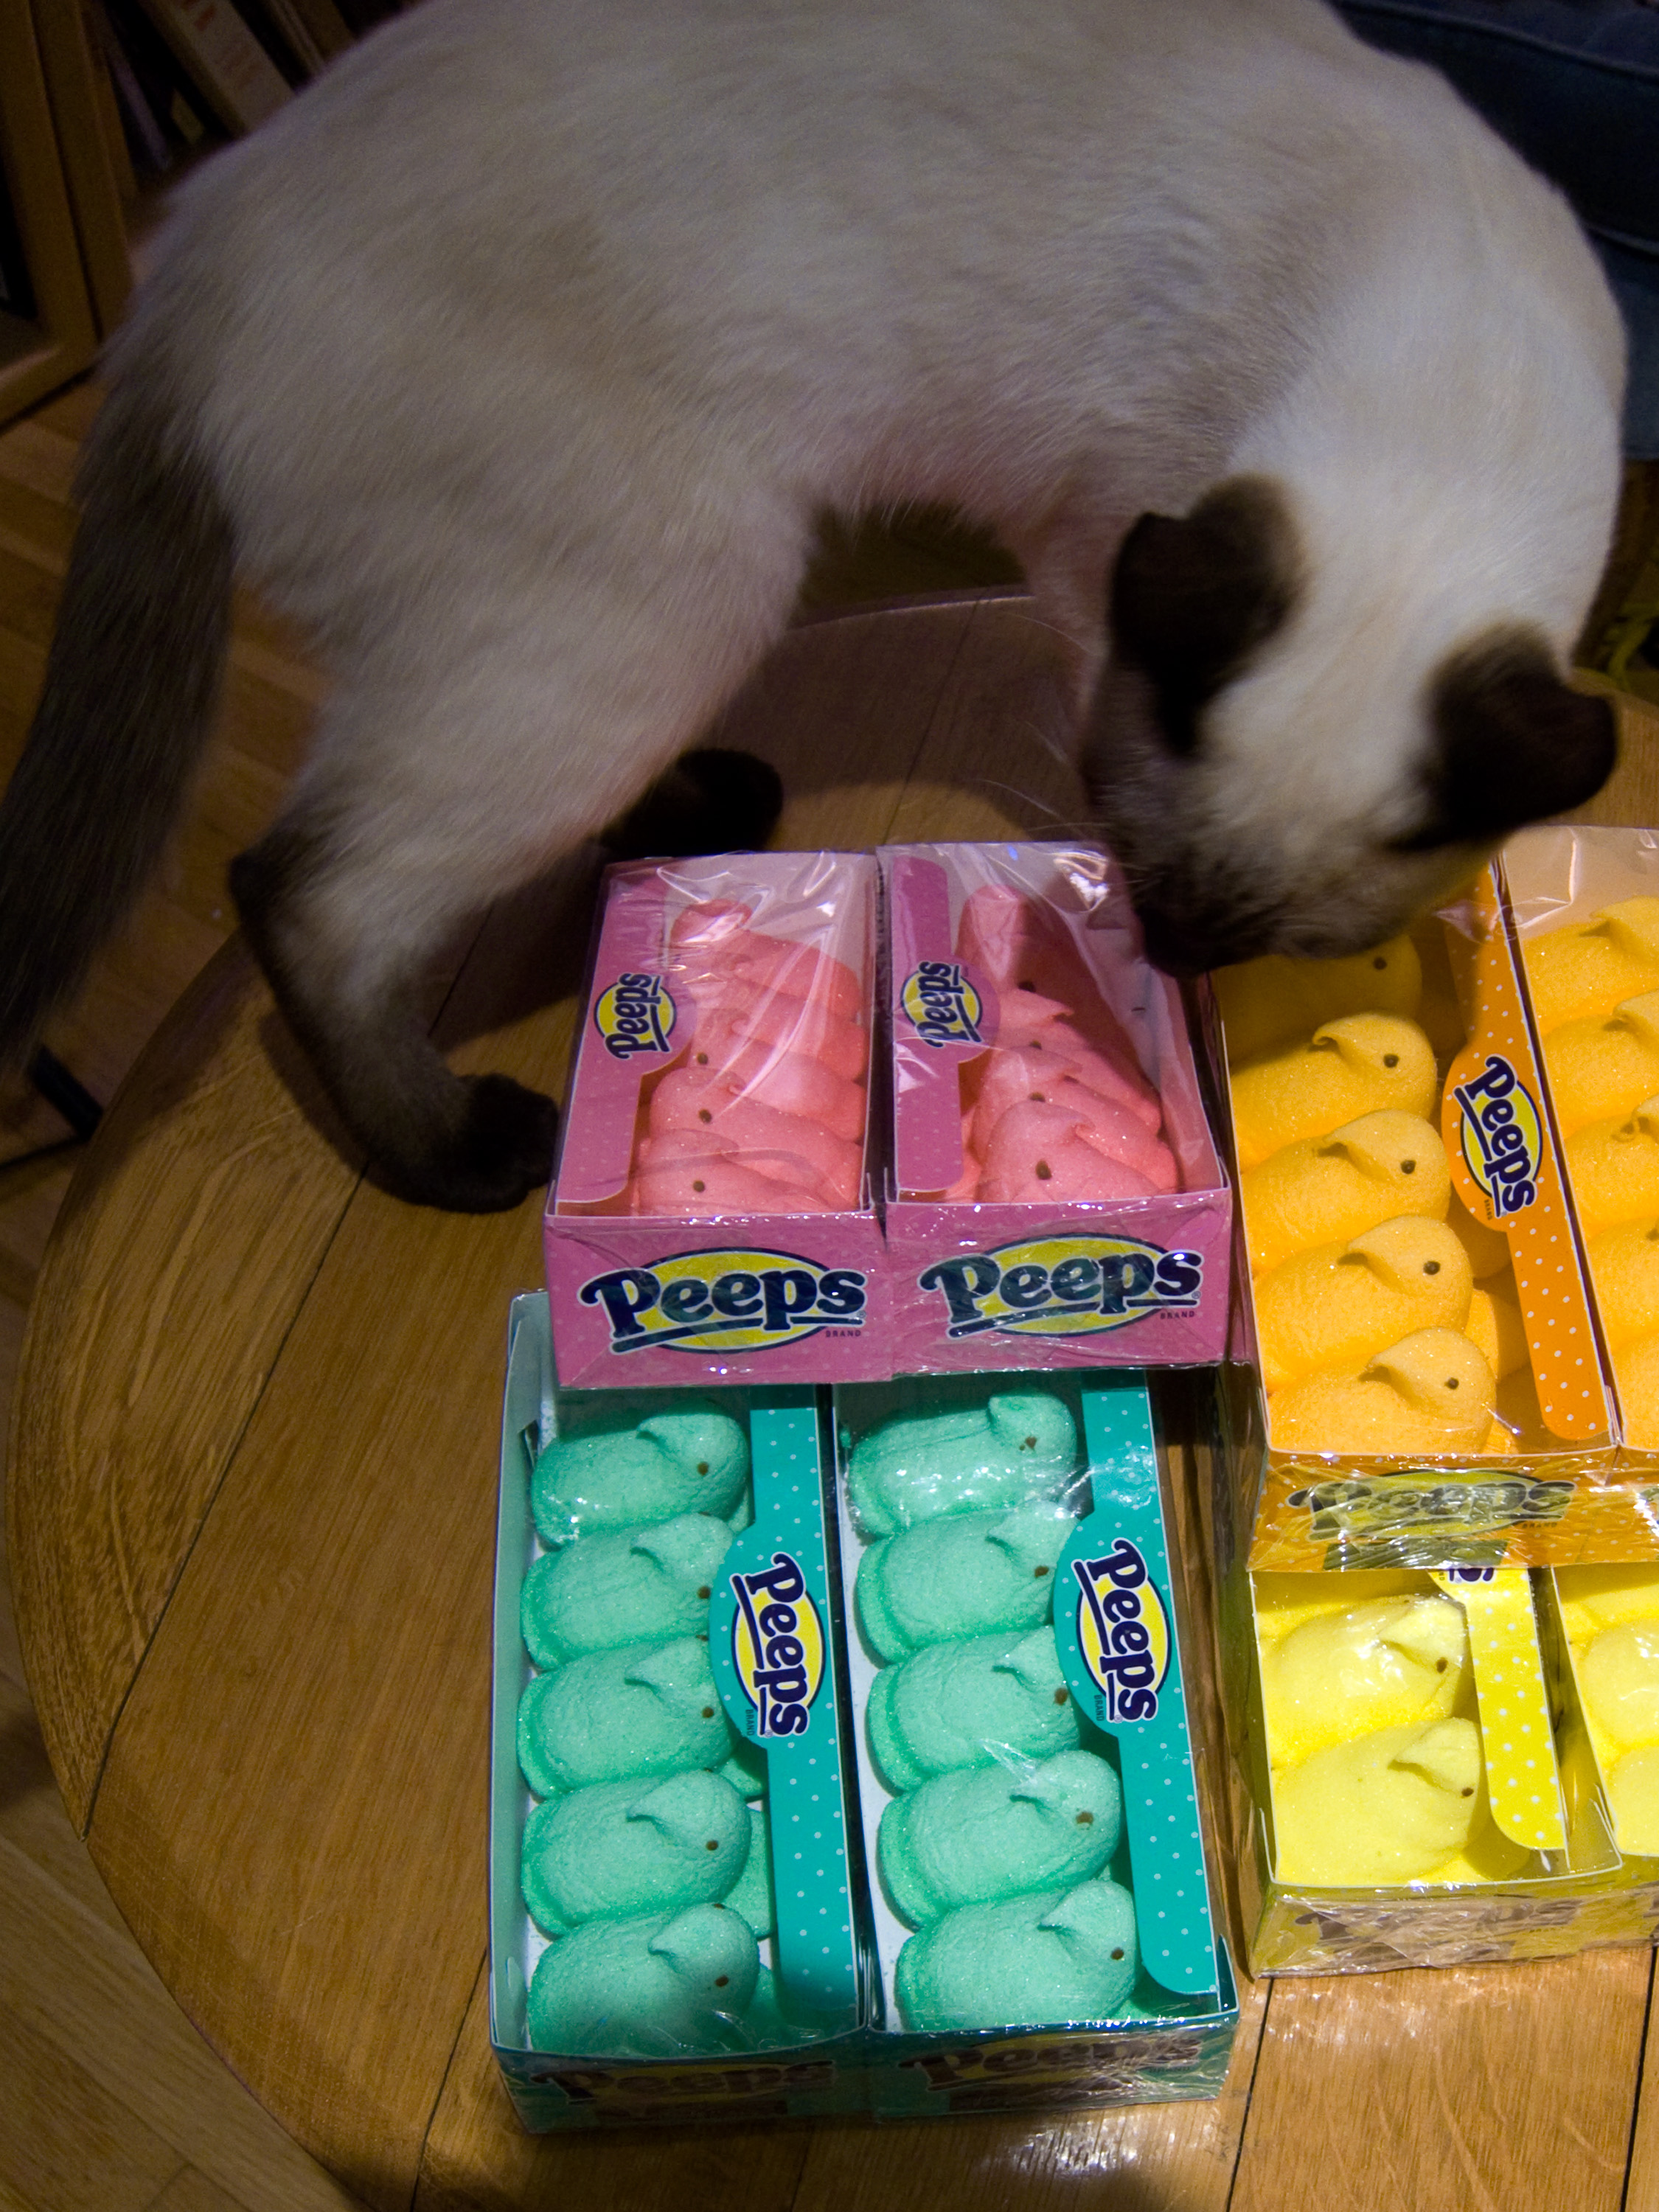
puppy, cat, mammal, peeps, siamese, mysaturday, dog like mammal